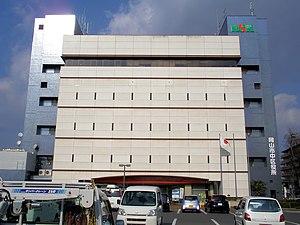
Naka est l'un des 4 arrondissements de la ville d'Okayama au Japon. Il est situé au sud de la ville.